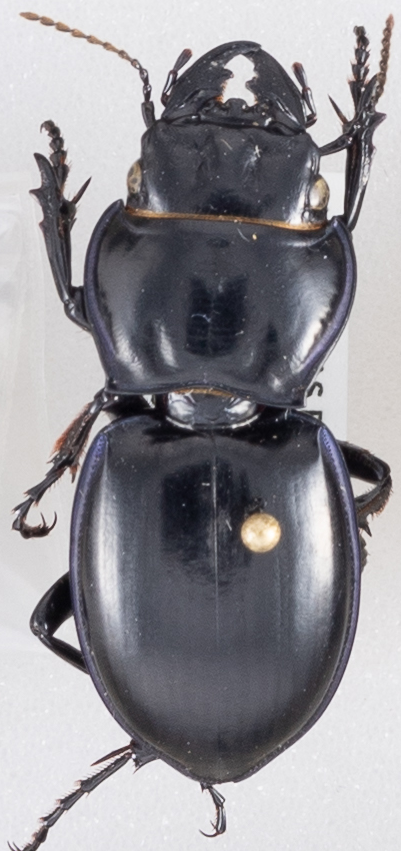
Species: Pasimachus californicus
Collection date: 2020-08-10
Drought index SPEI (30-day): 0.992
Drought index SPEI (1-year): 0.746
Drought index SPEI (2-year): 2.09